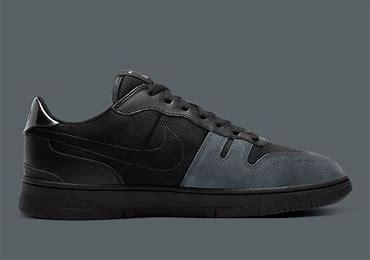
Brand: Nike
Model: Squash Type